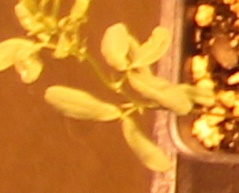
Label: Lentil